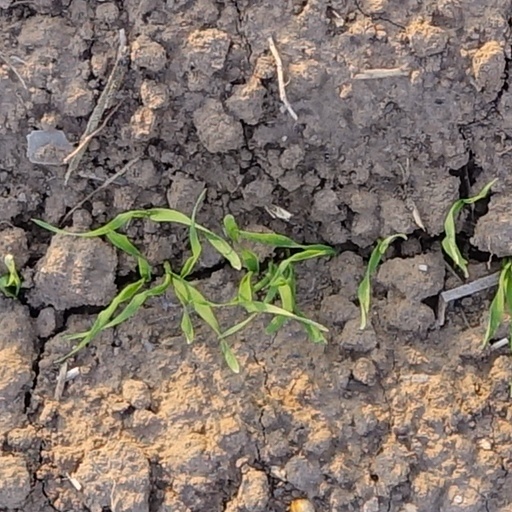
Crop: wheat